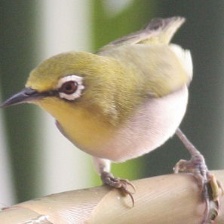
Species: MALAGASY WHITE EYE
Scientific name: ZOSTEROPS MADERASPATANUS